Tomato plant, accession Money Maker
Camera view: bottom (45 deg); turntable rotation: 150 degrees
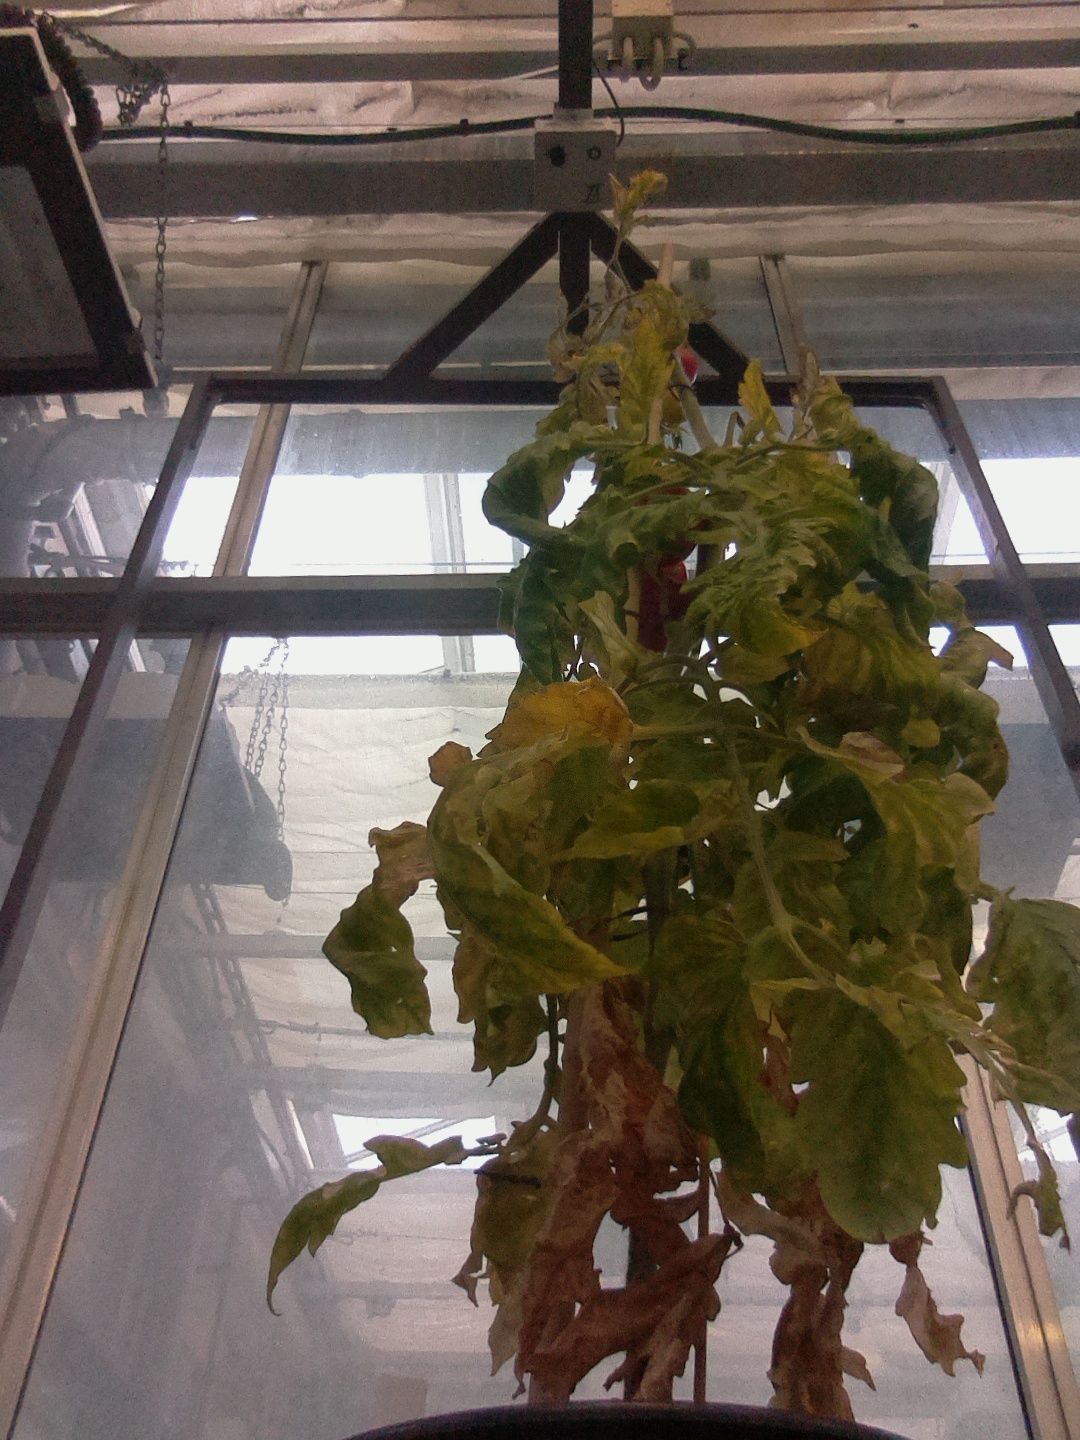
BBCH growth stage 86: 60%-70% of fruits show typical fully ripe color